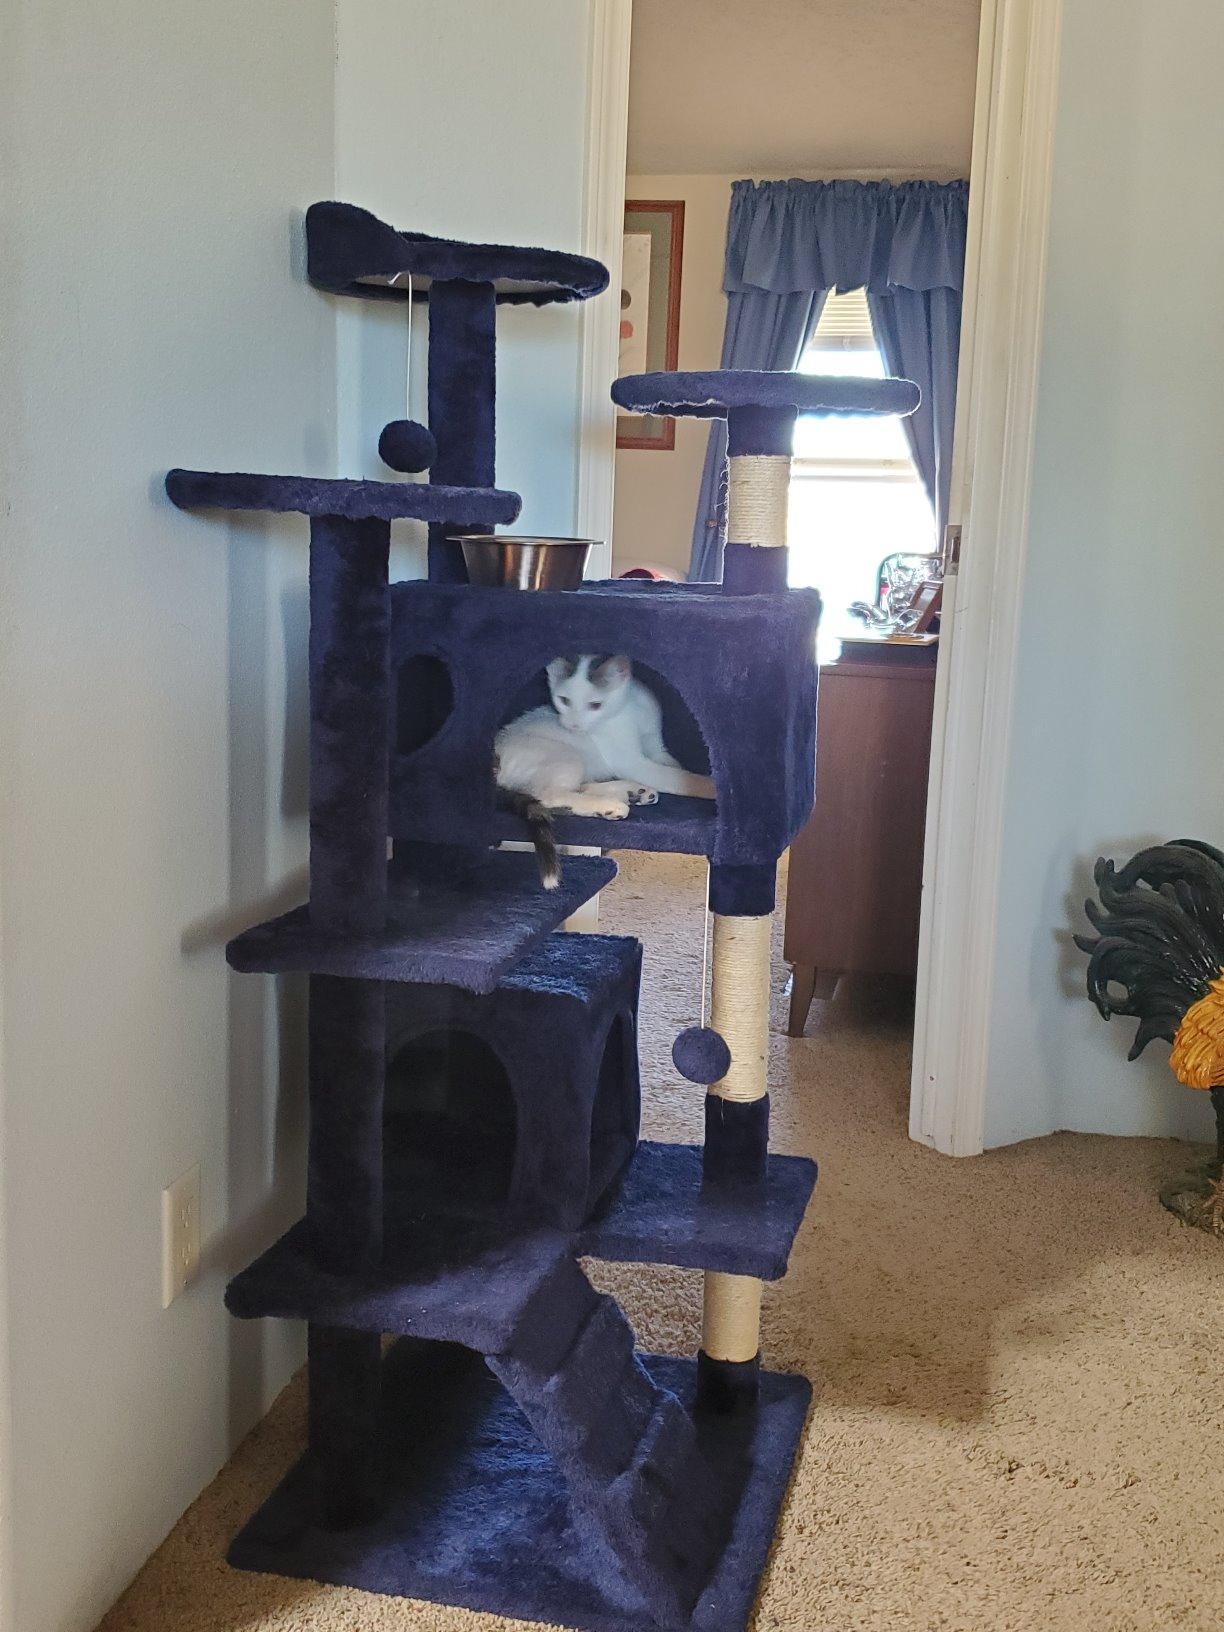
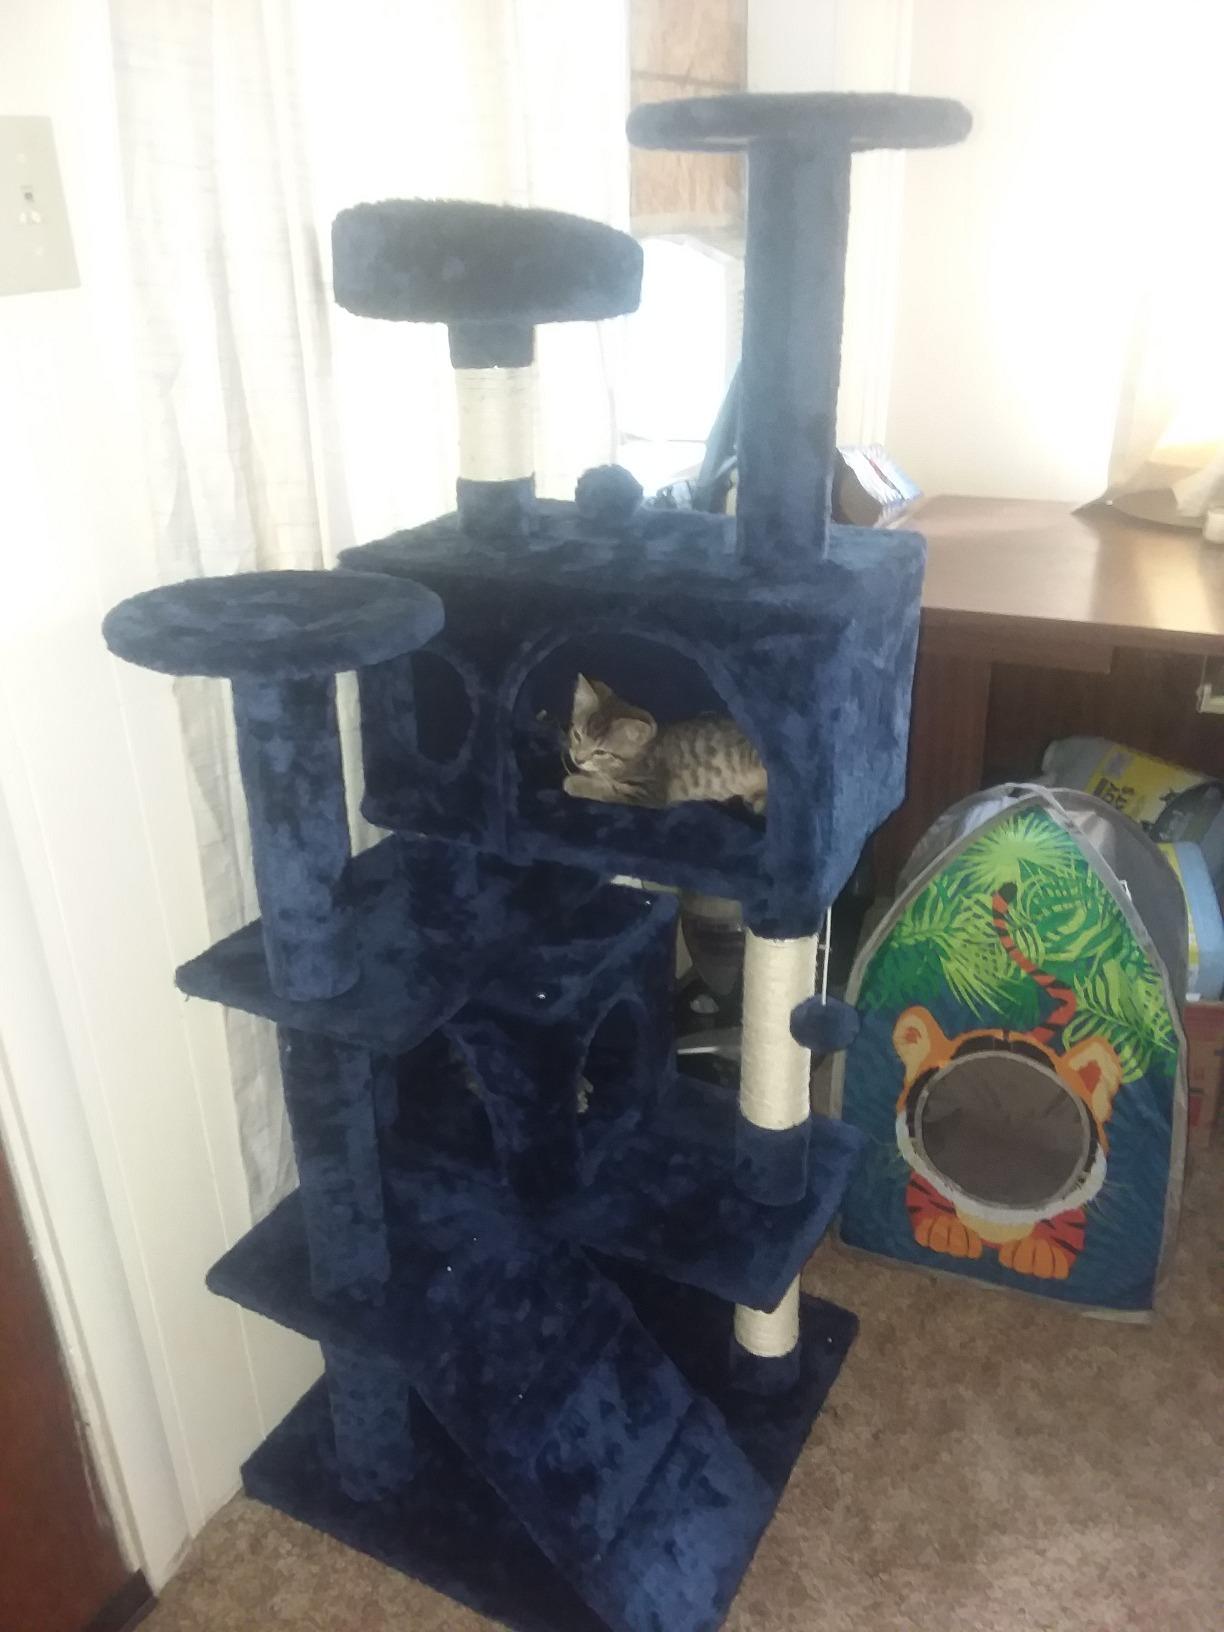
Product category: items_cat tree
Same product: yes